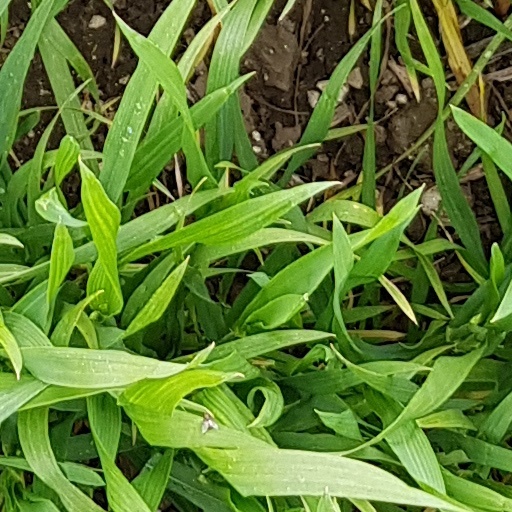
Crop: wheat